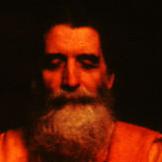
Age: 55